Answer in natural language. Which point is closer to the camera taking this photo, point A  or point B? Choose between the following options: B or A
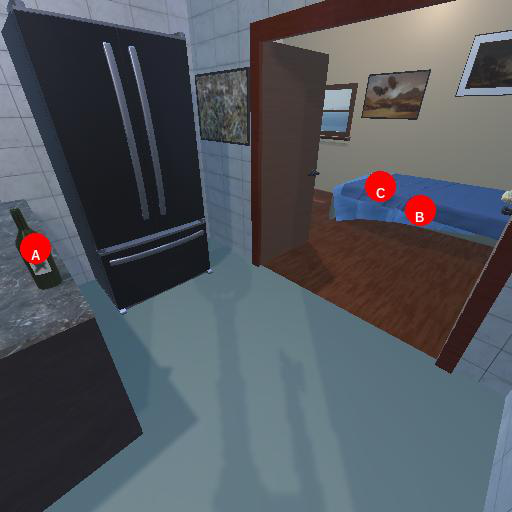
<answer>A</answer>